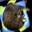
Label: cat